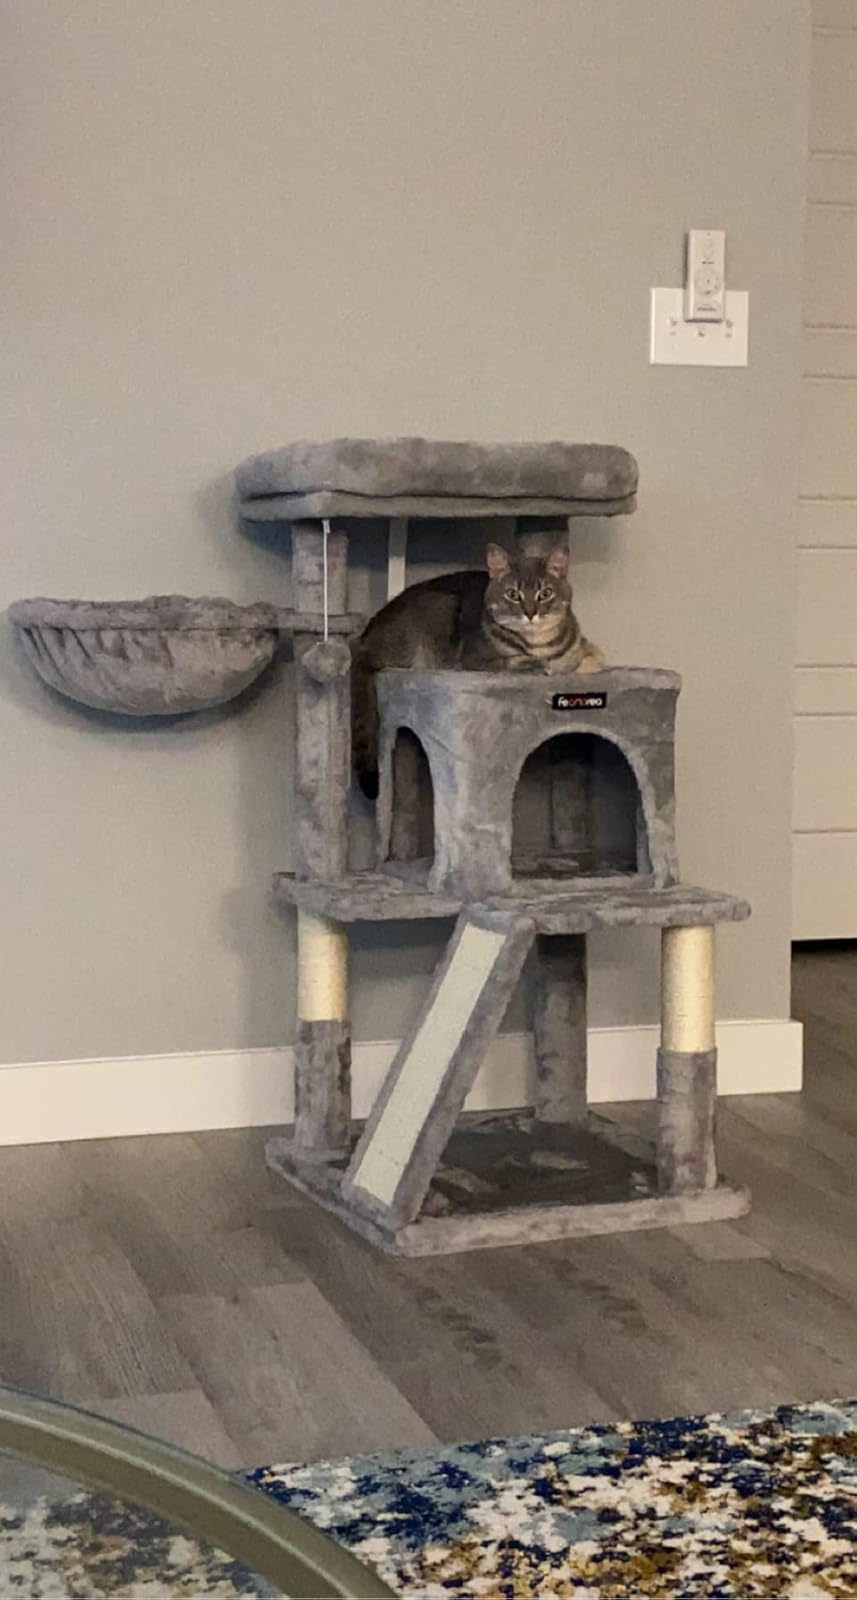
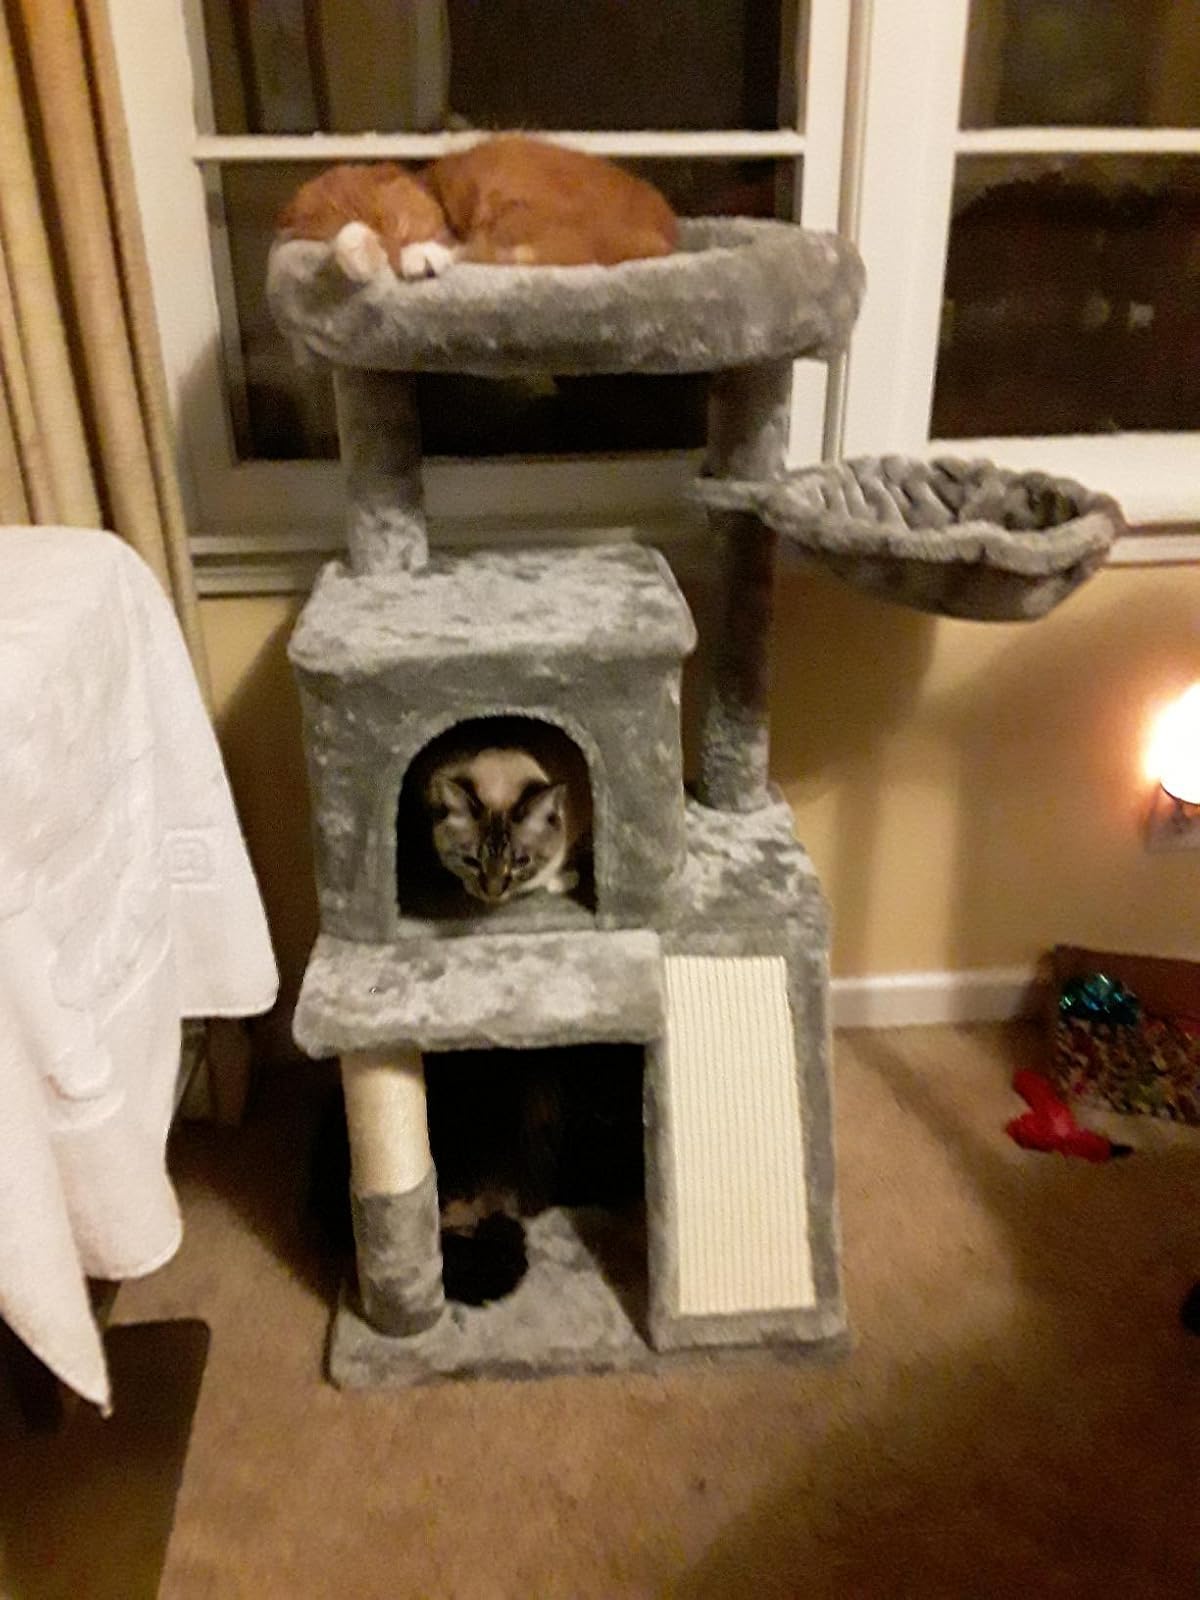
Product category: items_cat tree
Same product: yes